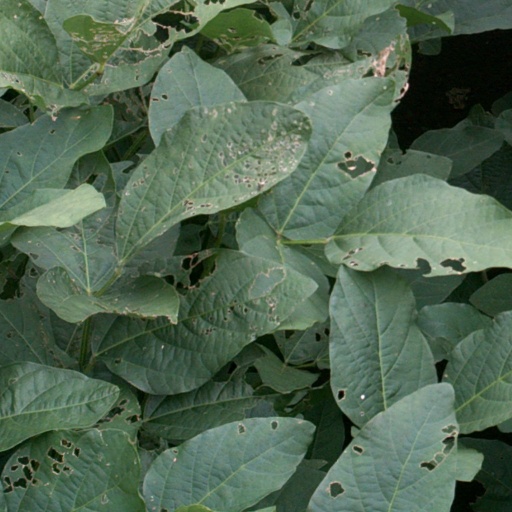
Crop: soybean